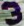
Number: 3